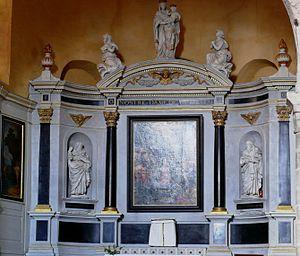
Ferrières - Abbaye - Chapelle Notre-Dame-de-Bethléem - Retable de Gilles Guérin de 1650
L'abbaye Saint-Pierre-et-Saint-Paul de Ferrières est une abbaye bénédictine française située à Ferrières-en-Gâtinais dans le département du Loiret et la région Centre-Val de Loire.